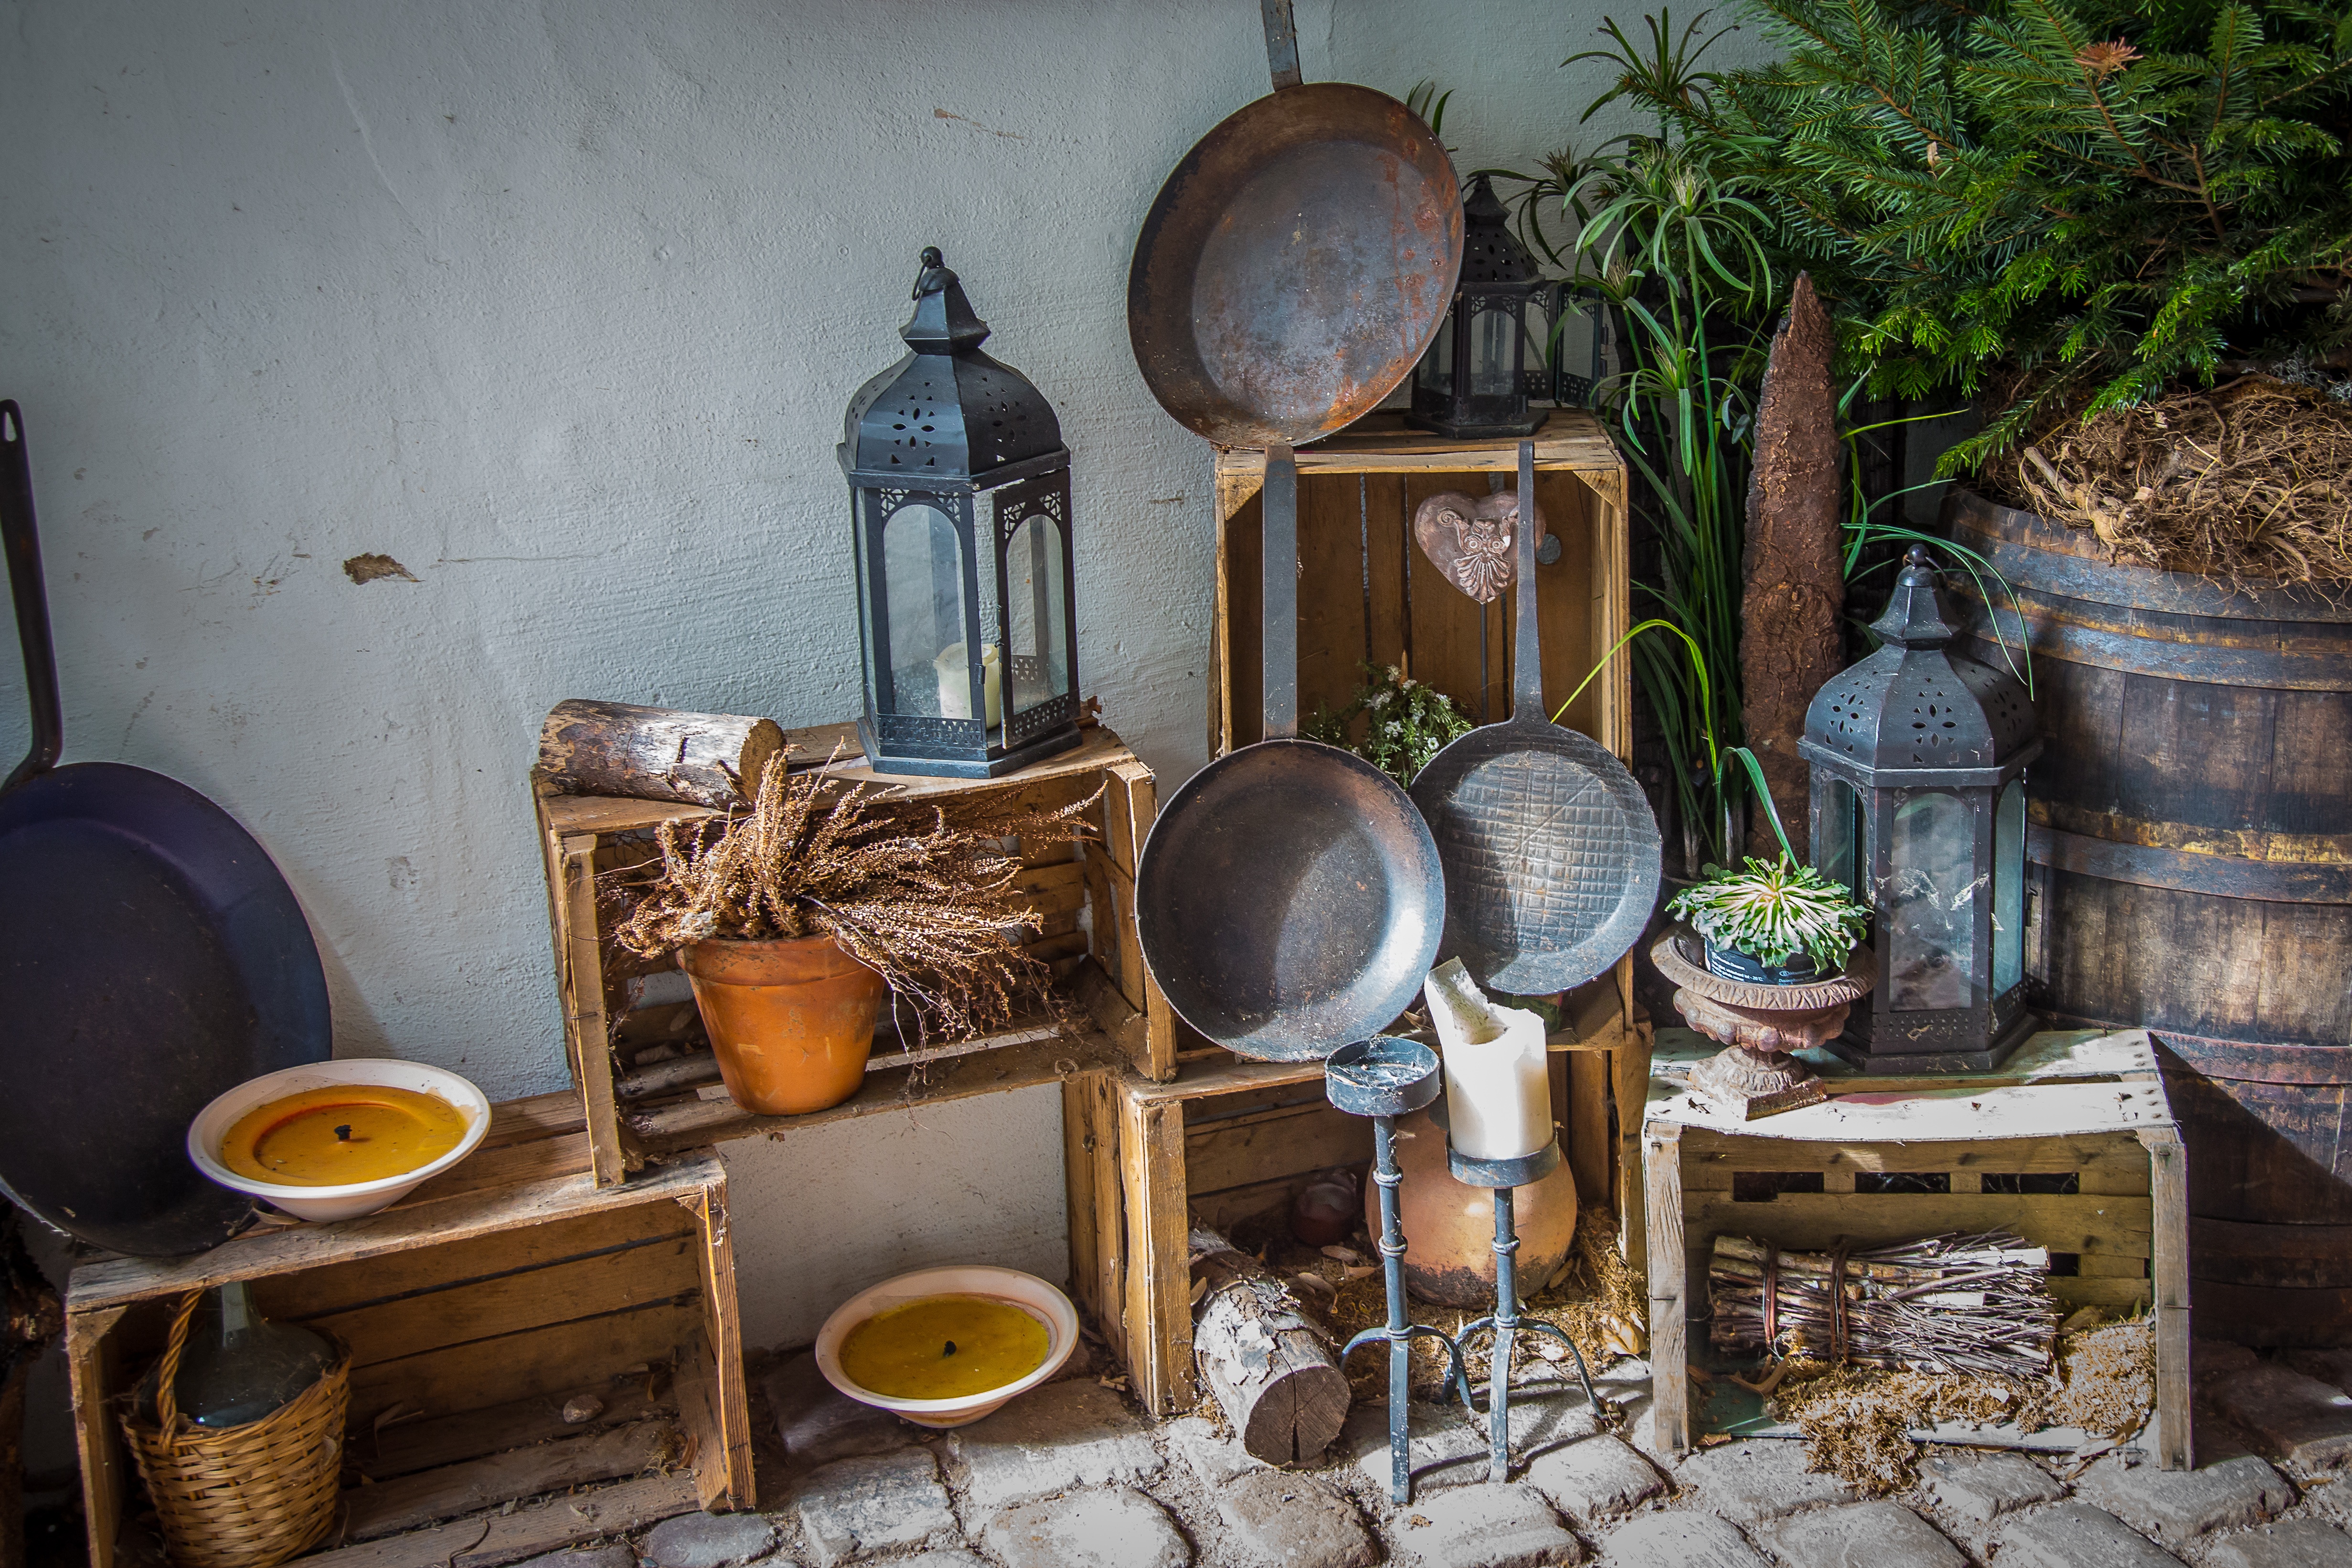
wood, farm, home, cottage, kitchen, room, pan, preparation, bauer, country life, frying pan, kitchen appliances, man made object, ancient history